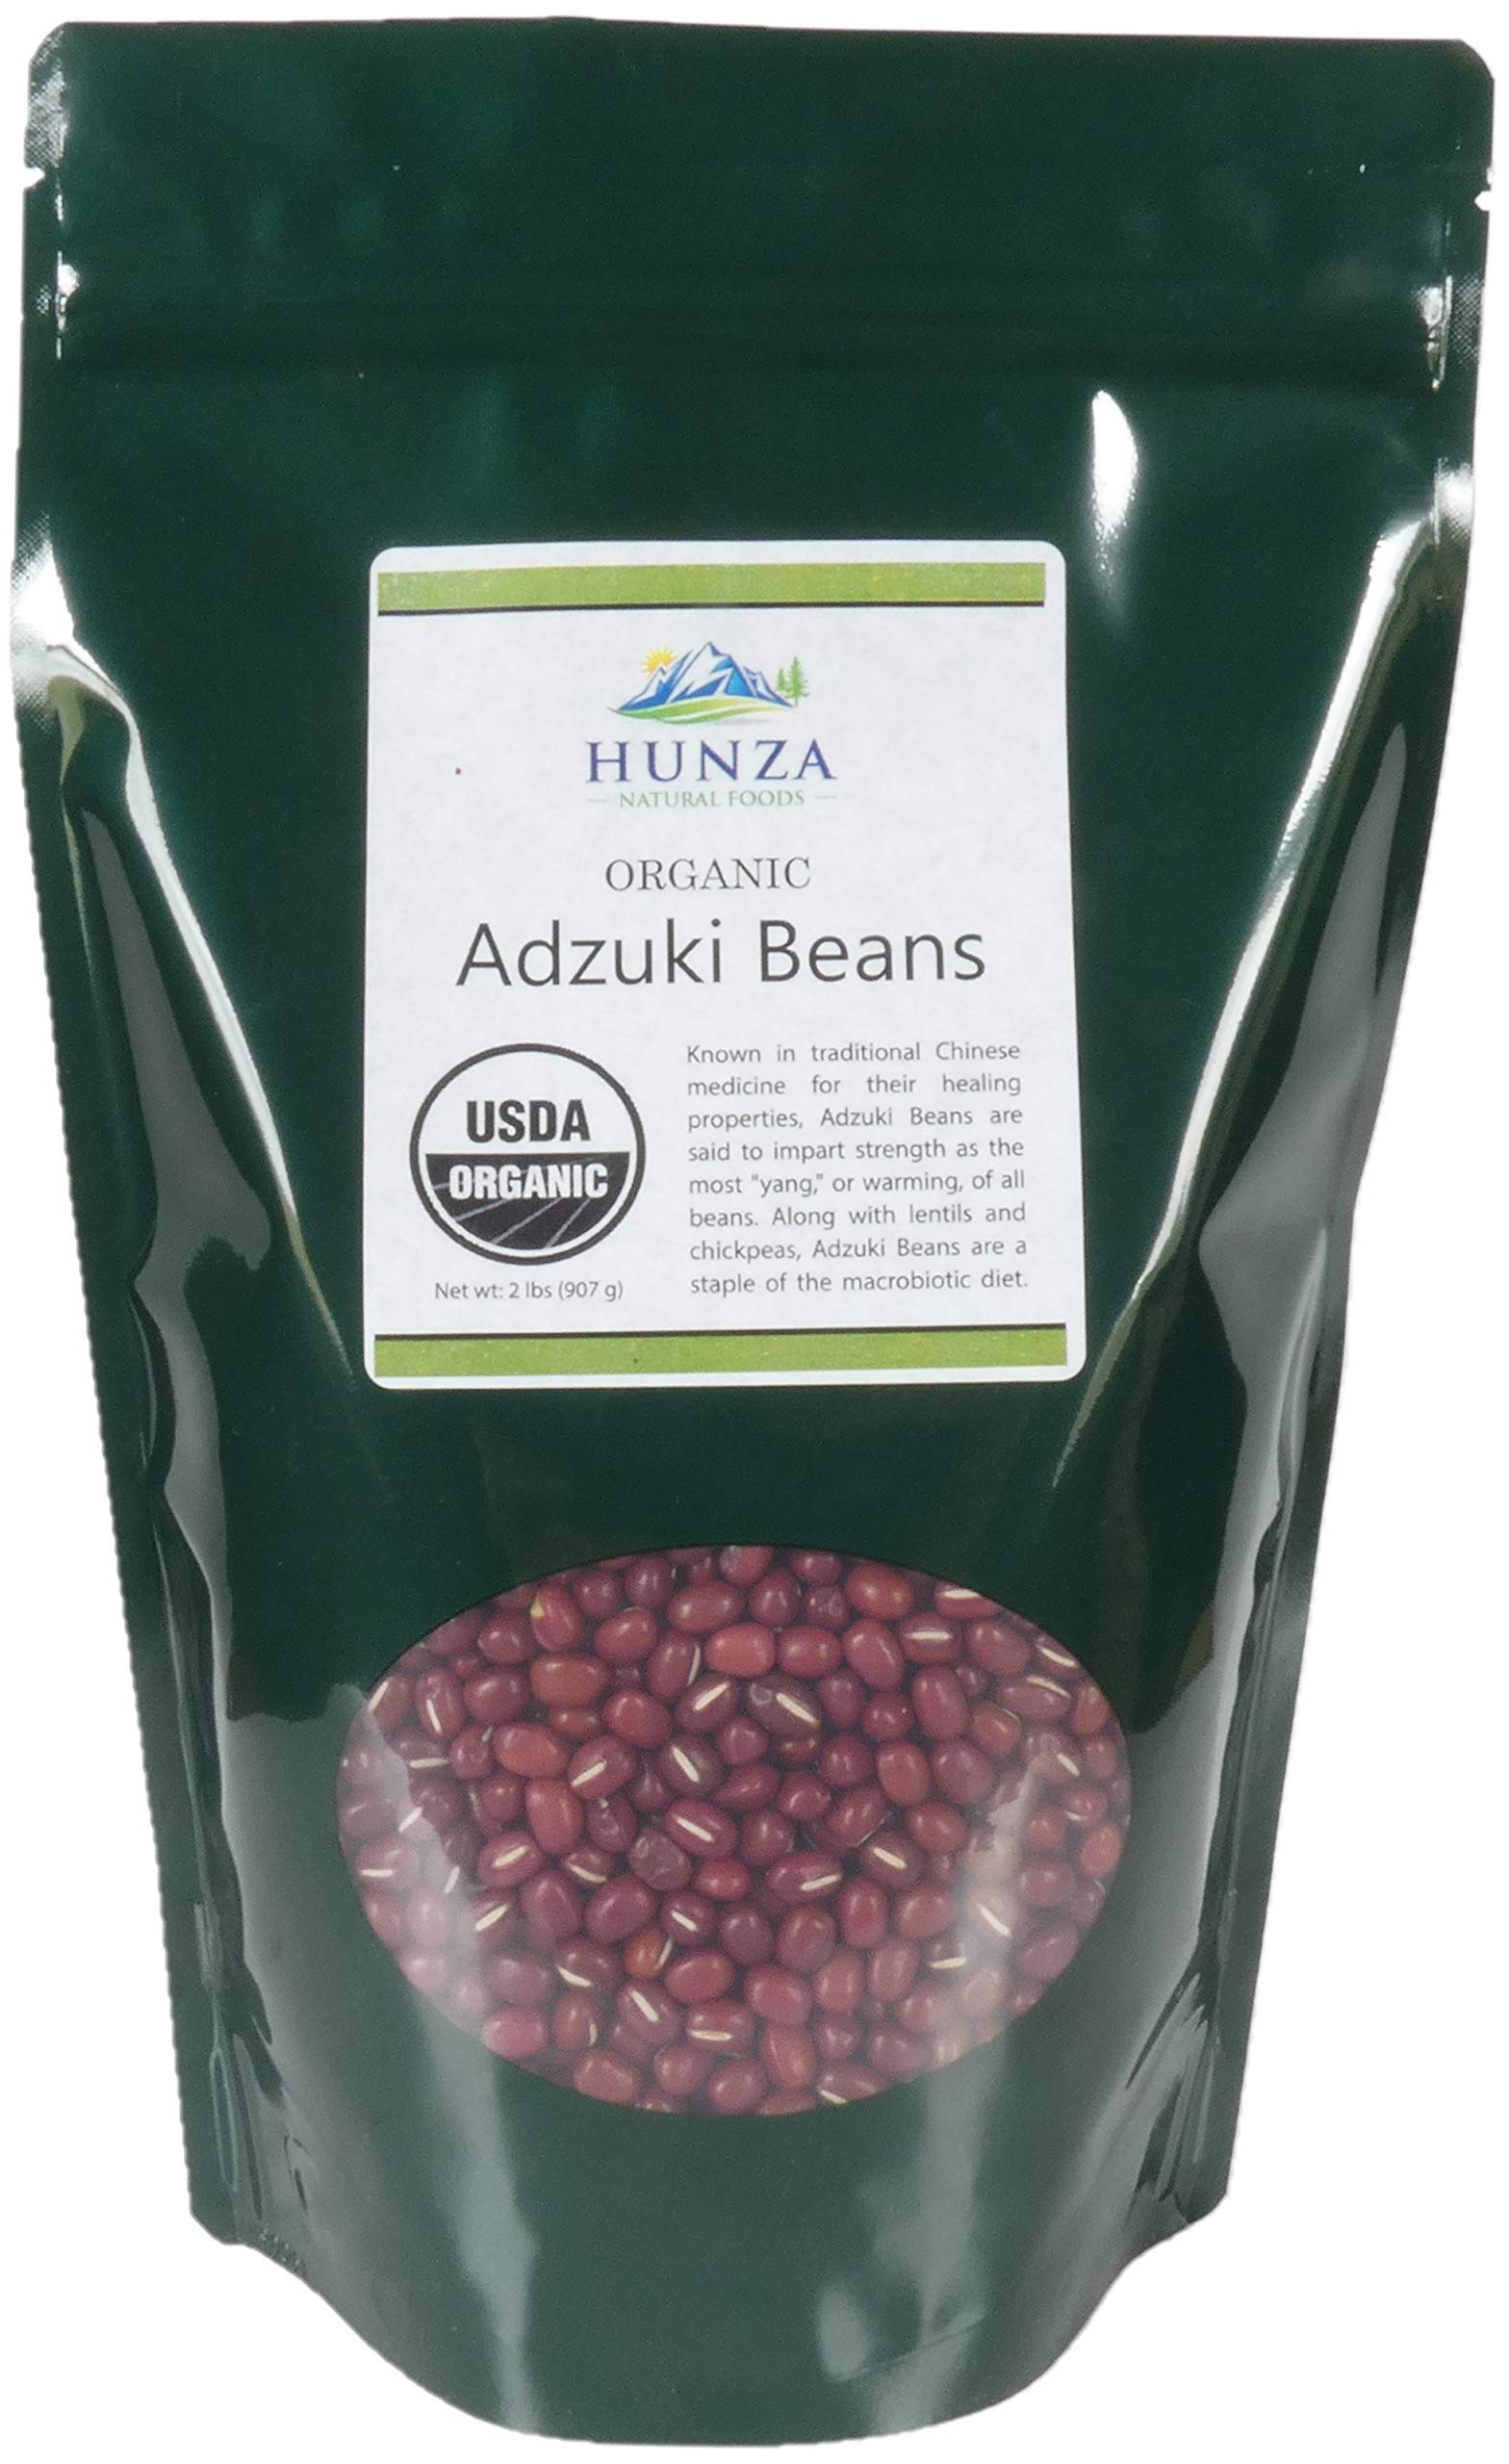
Item Name: Hunza Organic Adzuki Beans (2 lbs)
Bullet Point 1: These Adzuki Beans are certified USDA Organic
Bullet Point 2: The Adzuki Bean is revered as the "weight loss bean" for its high protein and low fat content
Bullet Point 3: Adzuki Beans are relatively easy to digest, and therefore apt to produce less gas than other beans do
Bullet Point 4: Comes packaged in a high-quality green stand-up pouch for convenience and durability
Bullet Point 5: Save money when ordering these beans in larger quantities by purchasing 5 lbs or more!
Product Description: <p><b>Hunza Organic Adzuki Beans (2 lbs)</b></p> <p>Revered as the "weight loss bean" for its high protein and relatively low calorie and fat content, the Adzuki Bean is reddish with white ridges on its edge.</p> <p>Popular in Chinese, Himalayan, and other Asian cuisine, Adzuki Beans feature a nutty flavor that is often enjoyed in bean paste, Japan's Festival Rice, and even ice cream.</p> <p> These Adzuki Beans are certified USDA Organic. They are also non-GMO with no additives or preservatives.<br> Called "Vignaangularis" in China, Adzuki beans pack a powerful punch of magnesium, potassium, iron, zinc, copper, manganese and B vitamins.<br> Known in traditional Chinese medicine for their healing properties, Adzuki Beans are said to impart strength as the most "yang," or warming, of all beans. Along with lentils and chickpeas, Adzuki Beans are also a staple of the macrobiotic diet, which calls for the consumption of plenty of fibrous, protein-packed legumes. As an added bonus, Adzuki Beans are relatively easy to digest, and therefore apt to produce less gas than other beans do.<br> Comes packaged in a high-quality green stand-up pouch for convenience and durability.<br> Save money when ordering these beans in larger quantities by purchasing 5 lbs or more!</p> <p><b>Interested in trying these delicious Adzuki Beans?</b></p> <p><b>Click "Add to Cart" and soon you will be able to savor healthy legumes!</b></p>
Value: 32.0
Unit: Ounce

Price: 14.95